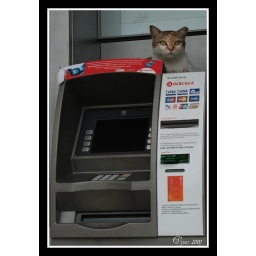
This cat caught my eyes as he was sitting on top of this ATM in Singapore.